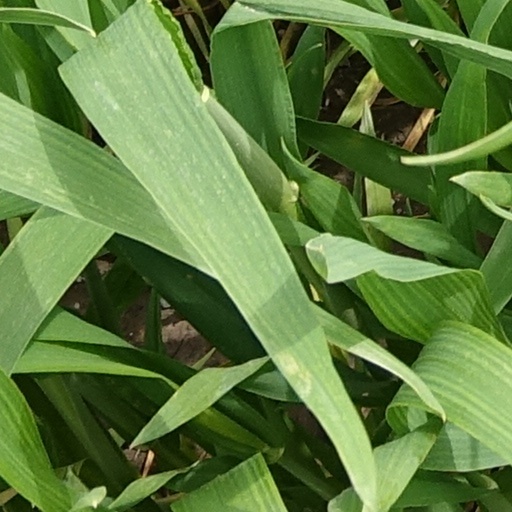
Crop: wheat